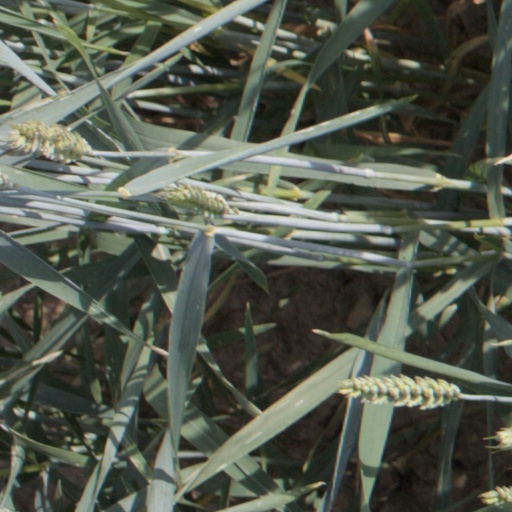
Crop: wheat